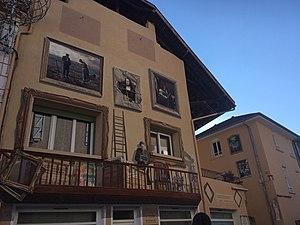
Vue en perspective des deux murs de la fresque en trompe l'œil. Fresque située au n°3 et n°5 bis route Saint Marcellin à Saint-Etienne-de Saint-Geoirs (France)
Rose Valland, née le 1ᵉʳ novembre 1898 à Saint-Étienne-de-Saint-Geoirs et morte le 18 septembre 1980 à Ris-Orangis, est une conservatrice de musée et une résistante française.